Neville theory of Shakespeare authorship

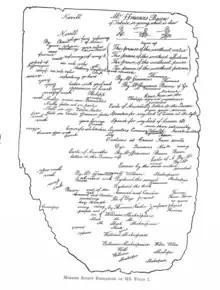
Transcription of the front cover of the Northumberland manuscript.

As with many other anti-Stratfordian theories, the Neville theory holds that Ben Jonson conspired to conceal the true author of Shakespeare's works. James and Rubinstein assert that a conspiracy "must have occurred" and that John Heminges and Henry Condell, who helped prepare the first printed edition of Shakespeare's plays, were in on it.